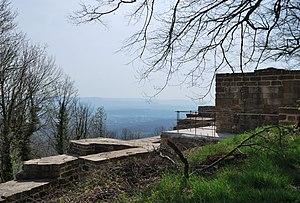
Le château de Hohenstaufen est la ruine d'un château médiéval situé sur un sommet de la localité de Hohenstaufen, aujourd'hui un quartier de la ville allemande de Göppingen dans le land de Bade-Wurtemberg. Il est connu pour avoir donné son nom à la Maison de Hohenstaufen.